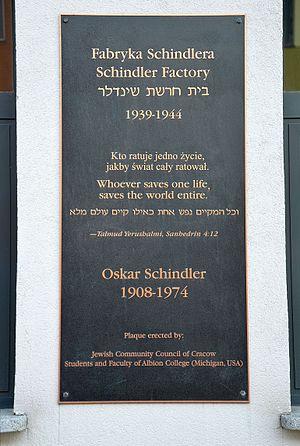
La Liste de Schindler est un film dramatique et historique américain réalisé par Steven Spielberg, sorti en 1993, avec Liam Neeson, Ben Kingsley et Ralph Fiennes dans les rôles principaux.